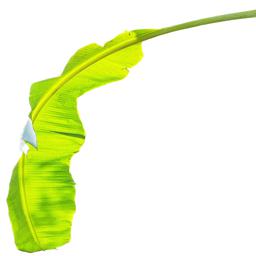
Label: MALBHOG LEAF